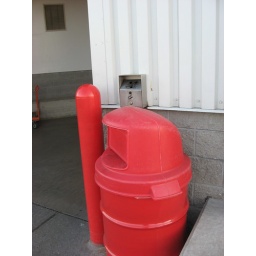
Another cigarette disposal is mounted on the wall by the main entrance. Another red plastic garbage can and more red on the guard post.